Robert Witham

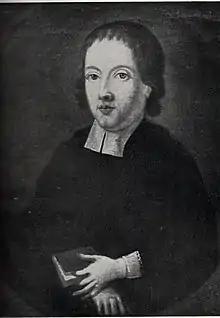
Robert Witham as student at Douay

There is scant documentation of Robert Witham’s early life. He was born into a large and committed Catholic family, one of three sons to be ordained as priests. As Catholics were not allowed at the time to study in England for the priesthood, the Witham brothers went to France to attend the English College, Douai (contemporary English spelling, Douay). Sources conflict on Robert’s year of ordination, which was either 1691 or 1694. He remained as a professor at Douay until 1698 or 1699, and then returned to England, where he rose quickly in the Church hierarchy. After serving in his hometown of Cliffe, he was promoted to Vicar General of the Northern District in 1711. In 1714, he was appointed President of his alma mater at Douay and assumed office in 1715.